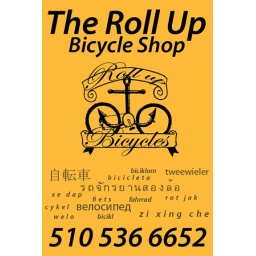
new sign in production for street placement.